Spinmaster

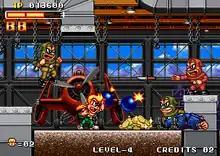
Gameplay screenshot.

Players progress across the side-scrolling levels, jumping to avoid obstacles and reach platforms and defeating enemies with a default yo-yo weapon or projectile weapons obtained from treasure chests. They can also crouch or slide tackle to attack enemies or evade incoming attacks. Quickly tapping the attack button rapid-fires weapons, and holding the attack button charges an alternate fire mode that varies depending on the equipped weapon. There are also limited screen-clearing super attacks that also vary depending on the equipped weapon.